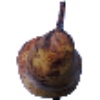
Label: Pear Abate 1